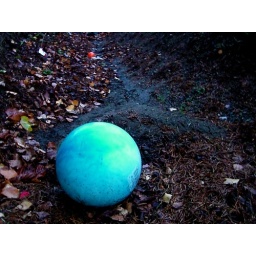
beach ball in the gutter